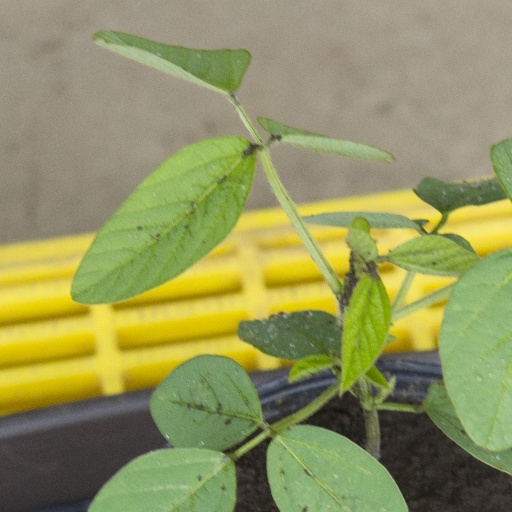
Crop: soybean